Dominik Pelivan

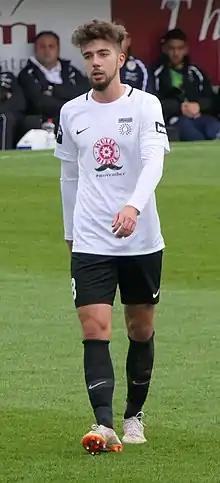
Pelivan in 2018

Dominik Pelivan (born 8 June 1996) is a German footballer who plays as a centre back or defensive midfielder for Energie Cottbus. He has previously played for Hertha BSC II, Sonnenhof Großaspach and Chemnitzer FC.